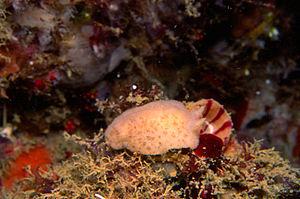
Les nudibranches forment un des groupes de « limaces de mer », c’est-à-dire de gastéropodes marins presque toujours dépourvus de coquille. Celles-ci ne sont pas les cousines marines des limaces terrestres : elles forment un groupe qui fait partie de la classe des Opisthobranches, caractérisé notamment par la position des branchies en arrière du cœur. Ce groupe contient traditionnellement cinq ordres principaux, le dernier regroupant le plus grand nombre d’espèces.